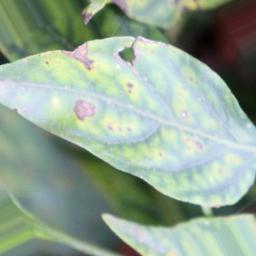
Label: cercospora